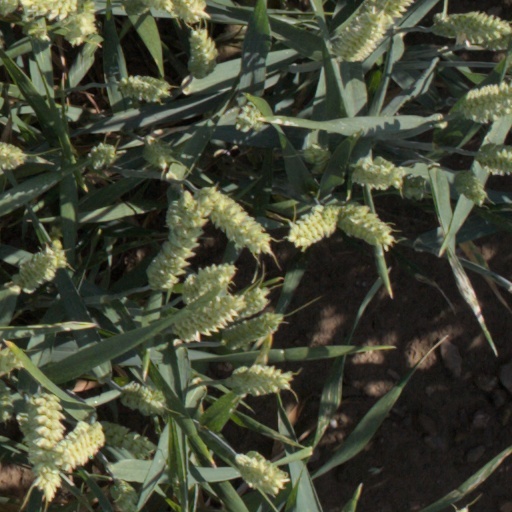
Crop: wheat